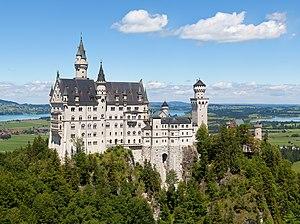
Château de Neuschwanstein à Schwangau en Bavière (Allemagne) Italiano: Castello Neuschwanstein a Schwangau, Baviera, Germania Polski: Zamek Neuschwanstein w Schwangau, Bawaria, Niemcy